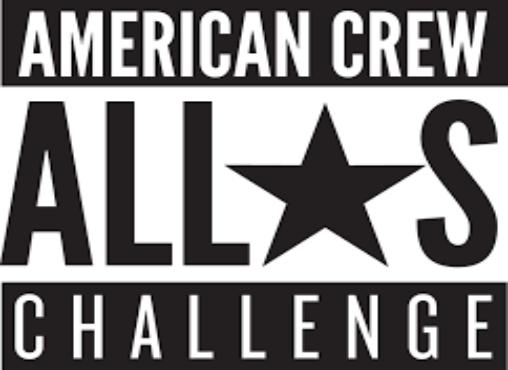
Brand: American Crew
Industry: Necessities